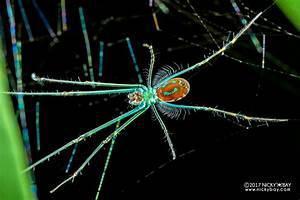
spider